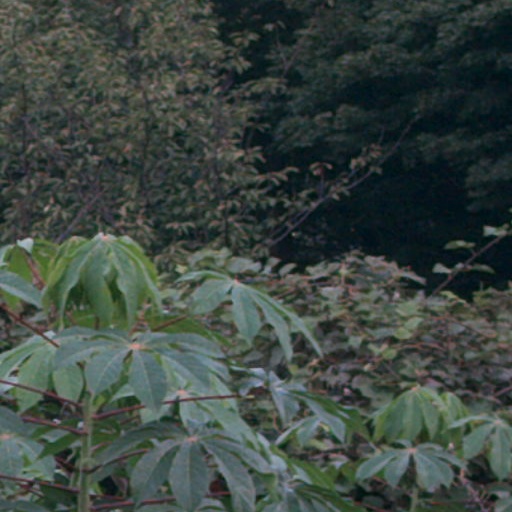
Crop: cassava